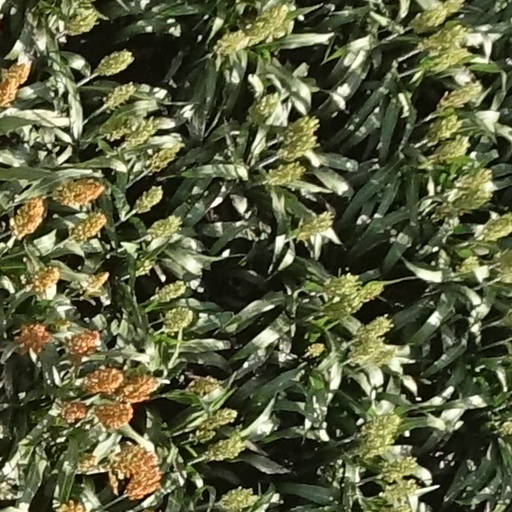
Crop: sorghum